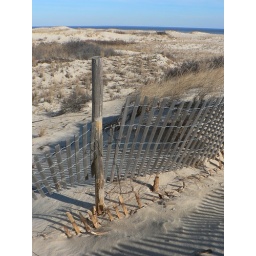
Wind erasion has uncovered an earlier line of sand fence beneath the newer fence line.